George Benson Fox

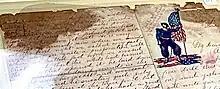
G Benson Fox Civil War Letter

In 1900, the Friend & Fox Paper Company changed its name to that of ""Fox Paper Company"" where George B. Fox held positions as secretary, treasurer, and president, also serving on its Board of Directors.